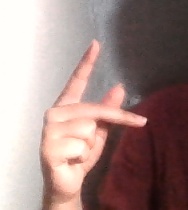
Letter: dha